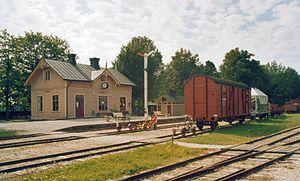
Gotland est une île de Suède située en mer Baltique. Il s'agît de la plus grande île du pays. Le Gotland est aussi le nom du comté et de la commune présente sur l'île.